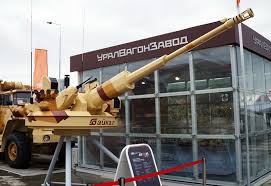
Label: BMP